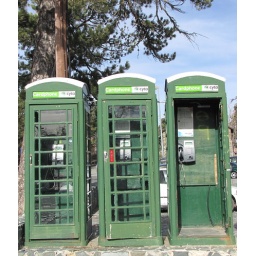
Three green telephone boxes, standing in a row!! Troodos resort, Cyprus.